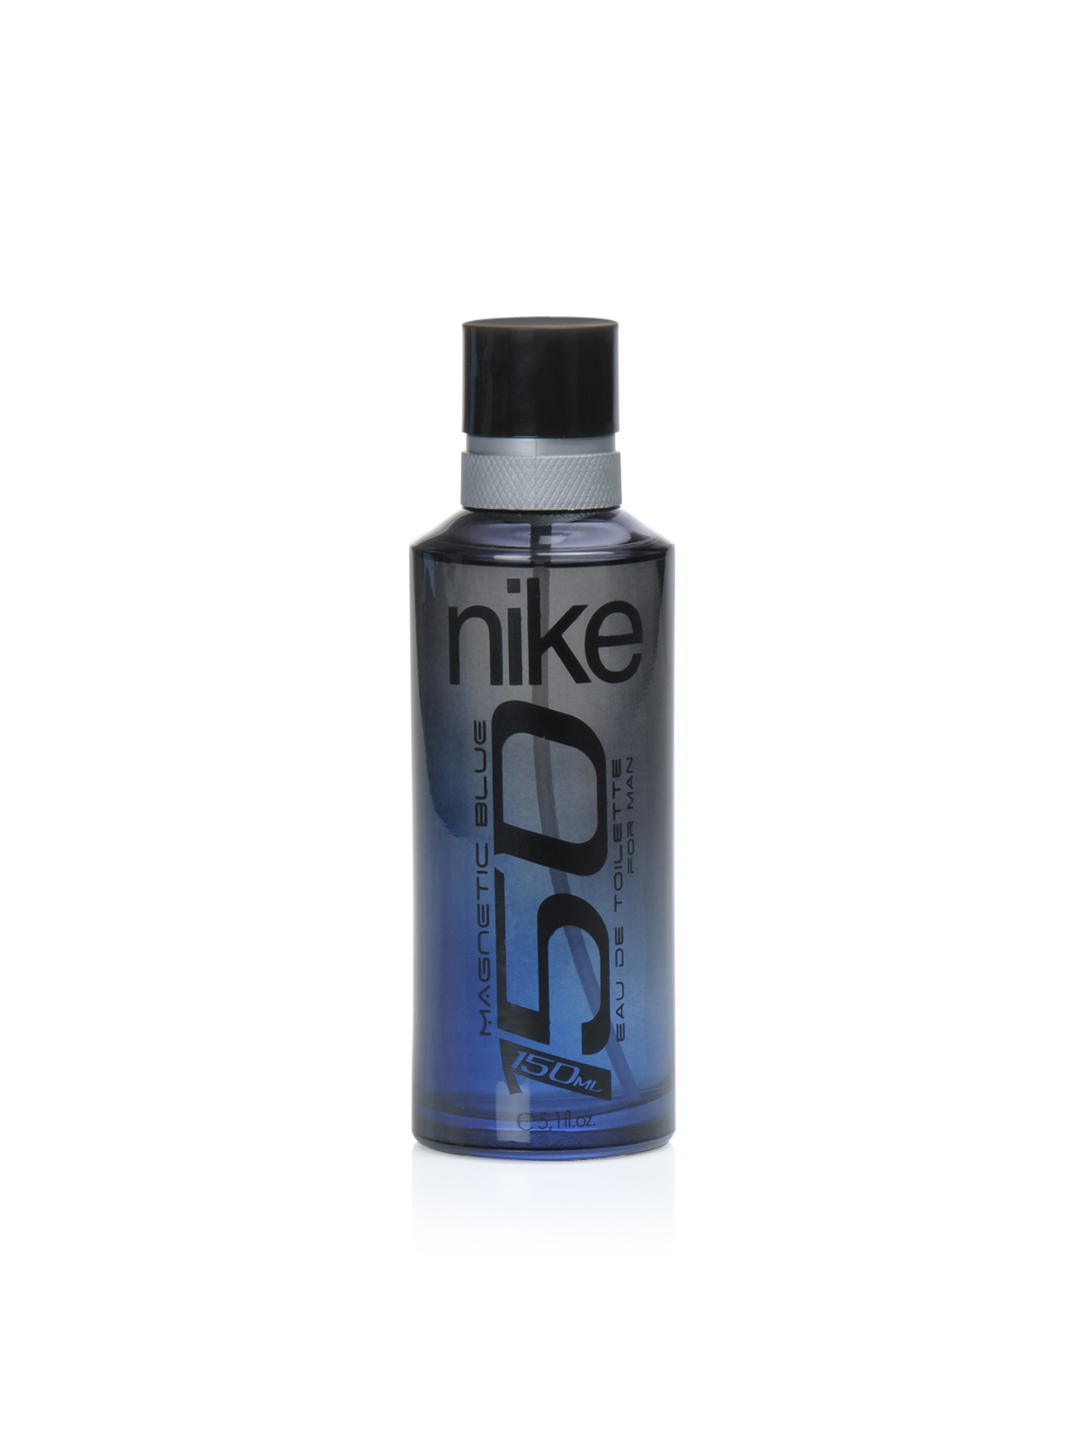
Nike Fragrances Men Magnetic Blue 150 ml Perfume
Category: Personal Care / Fragrance / Perfume and Body Mist
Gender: Men
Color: Blue
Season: Spring 2017
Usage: Casual